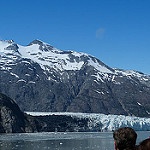
Scene: Outdoor